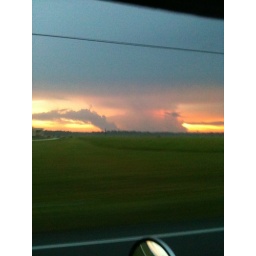
clouds from my phone in truck on ride in to work